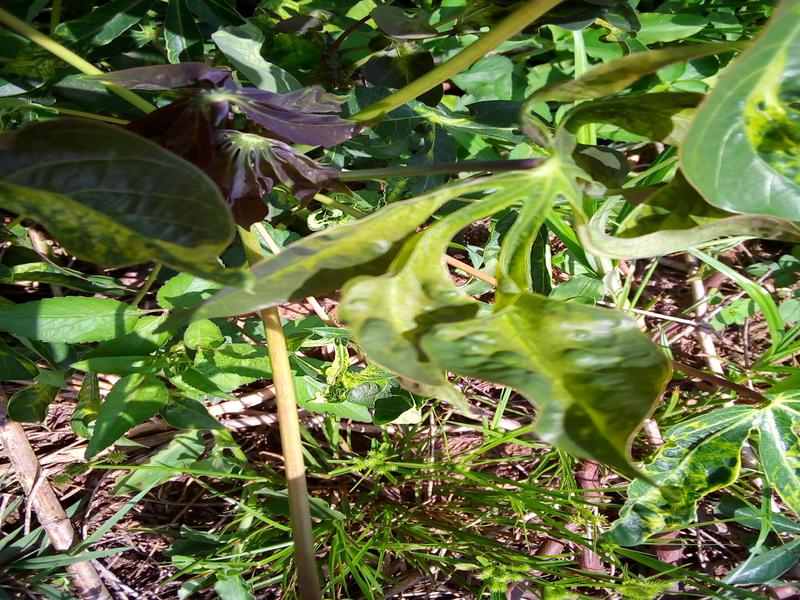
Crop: cassava
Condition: mosaic_disease